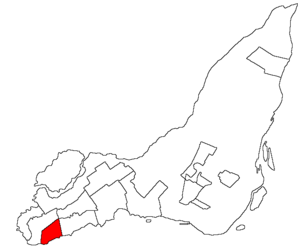
Carte de Baie-d'Urfé sur l'Île de Montréal